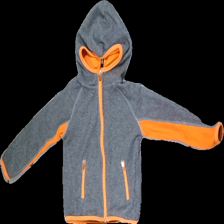
View: front
Type: Sweater
Category: Children
Brand: H&M
Colors: Grey, Orange
Material: 100% polyester
Cut: Regular
Size: 98
Price range: 50-100
Recommended usage: Reuse